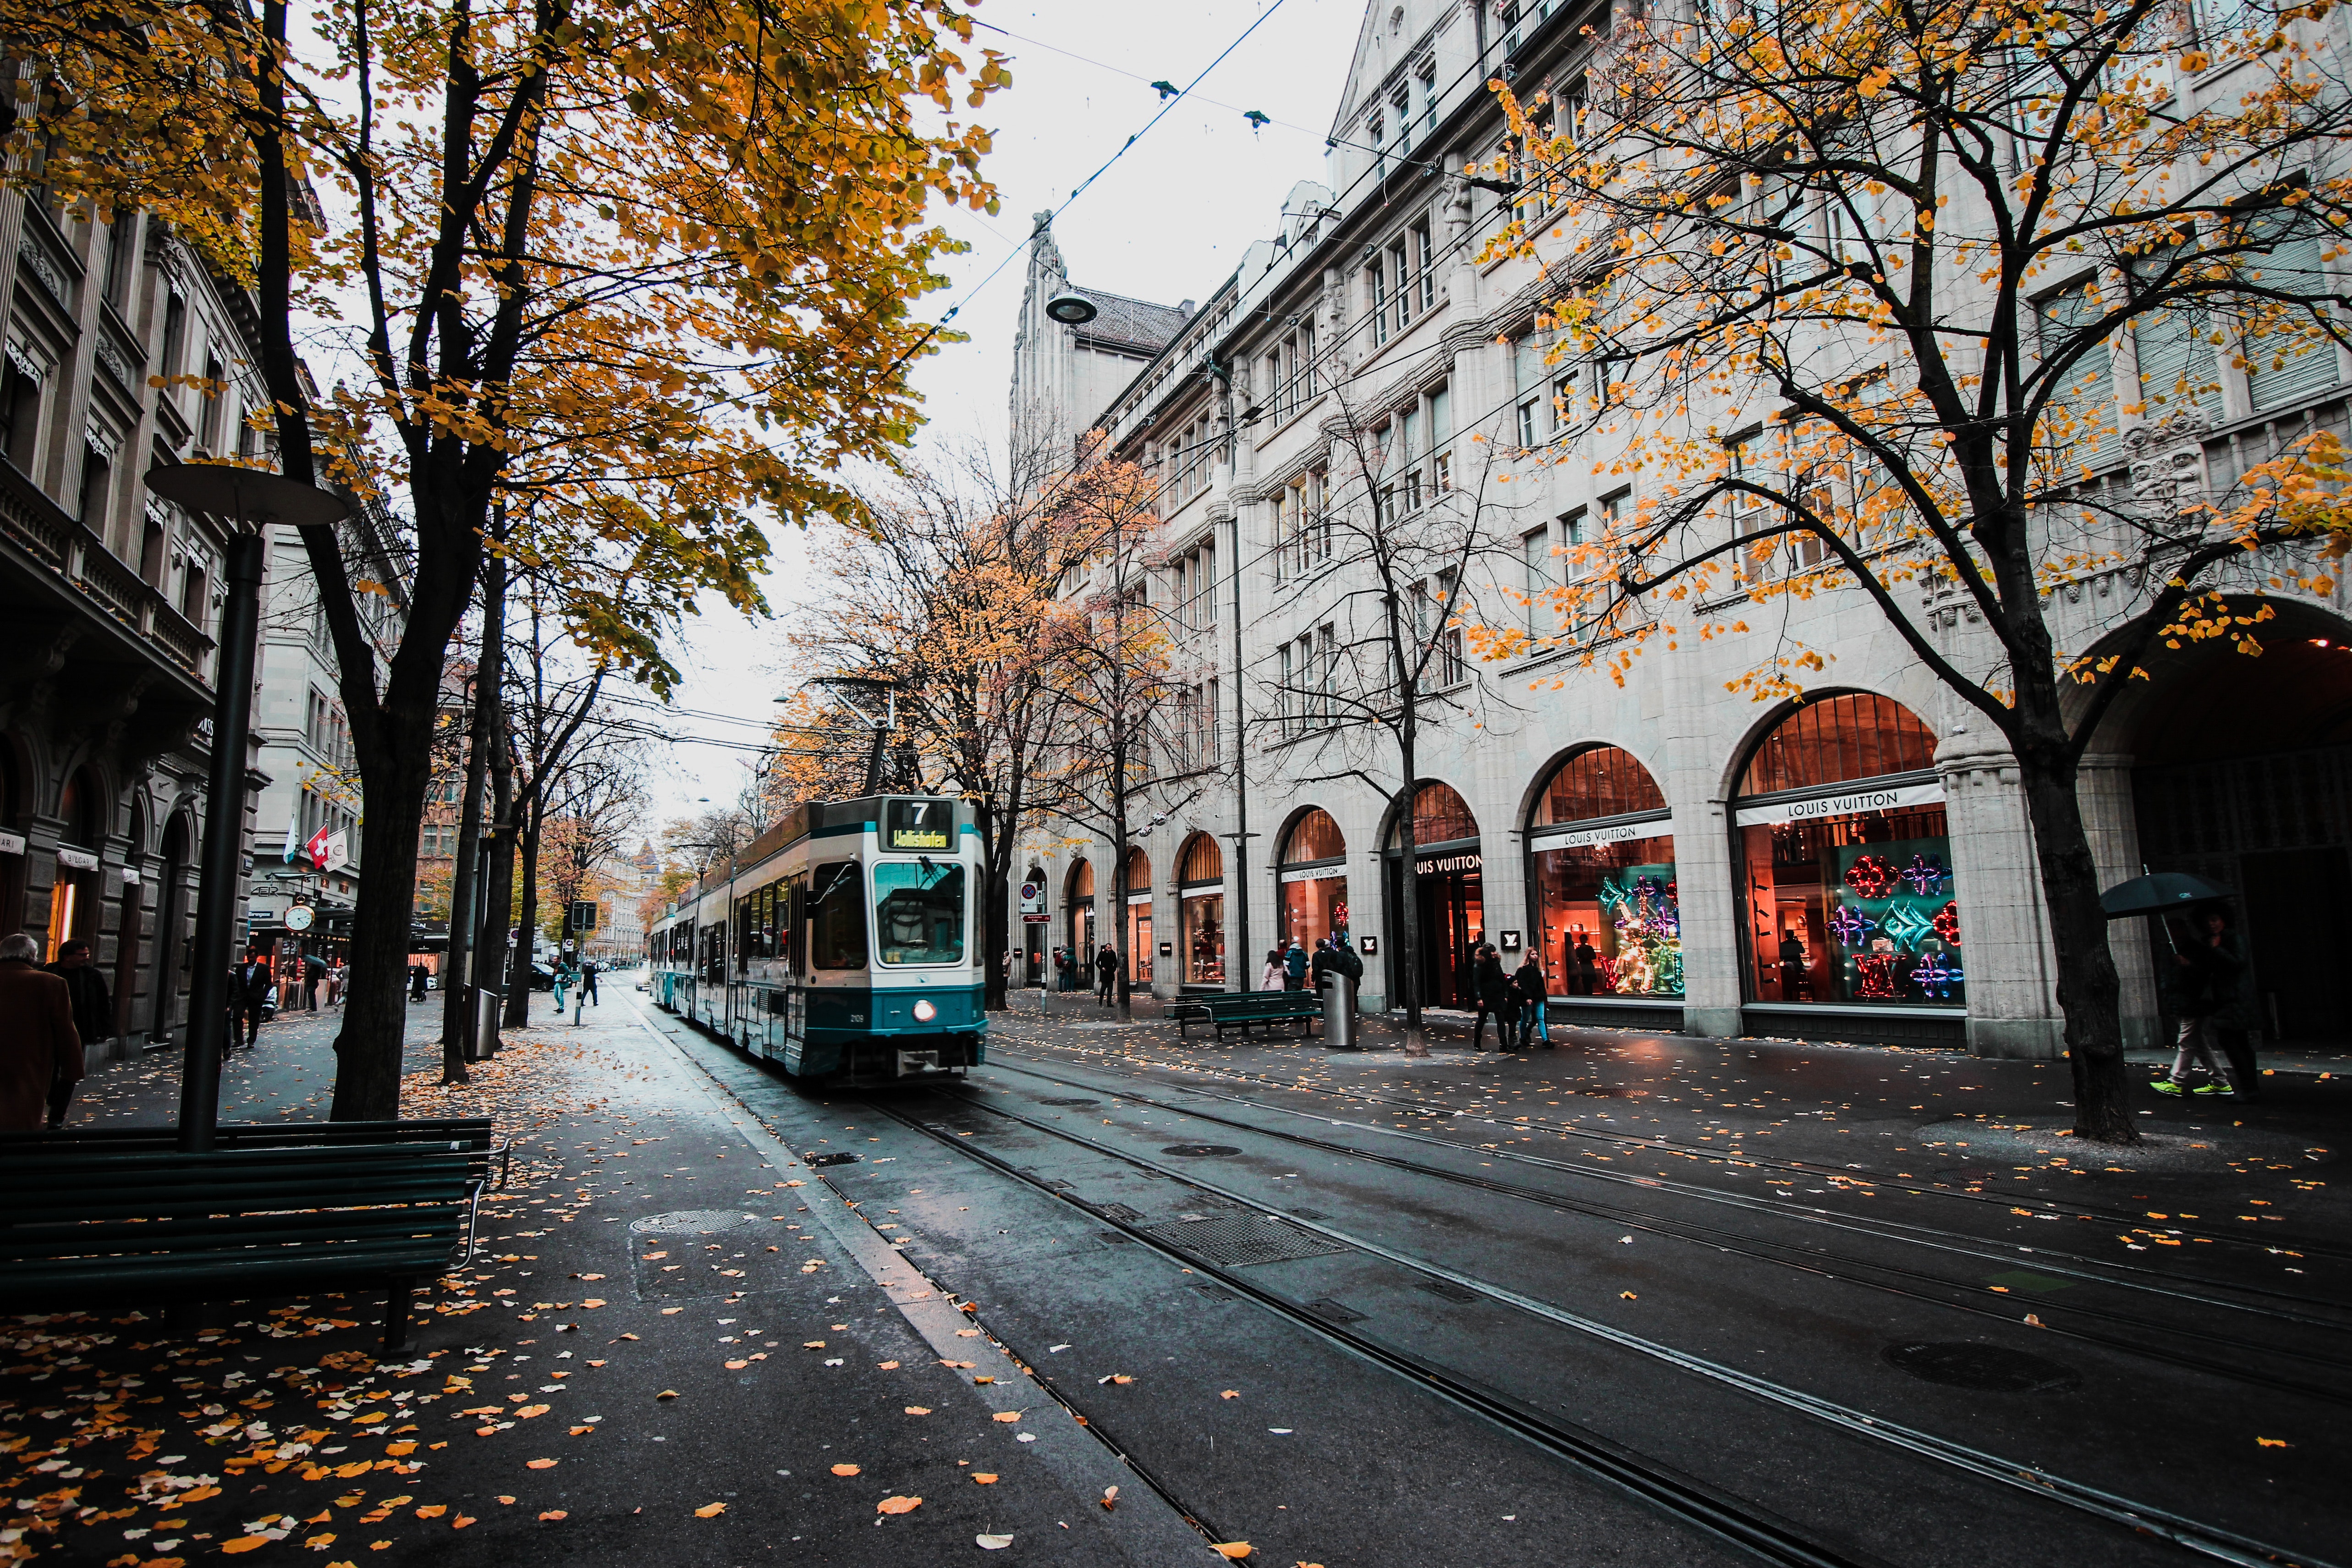
urban area, tree, sky, street, landmark, town, leaf, transport, autumn, city, architecture, road, neighbourhood, human settlement, yellow, lane, morning, infrastructure, building, woody plant, road surface, metropolis, winter, downtown, thoroughfare, sunlight, house, metropolitan area, plant, residential area, sidewalk, cobblestone, branch, vehicle, home, Colorfulness, Tints and shades, evening, night, nonbuilding structure, tourism, cityscape